Wrexham Industrial Estate

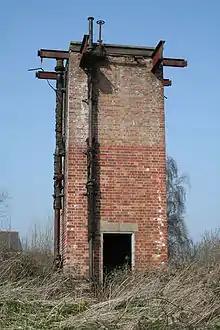
Remains of ROF Wrexham

The Wrexham Industrial Estate had its origins as a Royal Ordnance Factory, ROF Wrexham, during World War II. The site employed 13,000 workers. The factory made cordite, an explosive propellant for shells. The site was chosen for its distance from German bomber bases in Europe while having good rail networks and a rural location that provided a good supply of labour. The complex was spread over a large area to minimise any damage from aerial attack. The main buildings were camouflaged and existing farm buildings were left "in situ" to help protect the site against reconnaissance. Many of the original buildings can still be seen today and still house smaller businesses on the estate; these can be distinguished from the 1950s buildings by large grids near the roof, essential for ventilation of the buildings.